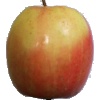
Label: apple_pink_lady